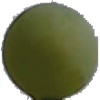
Label: Grape White 4